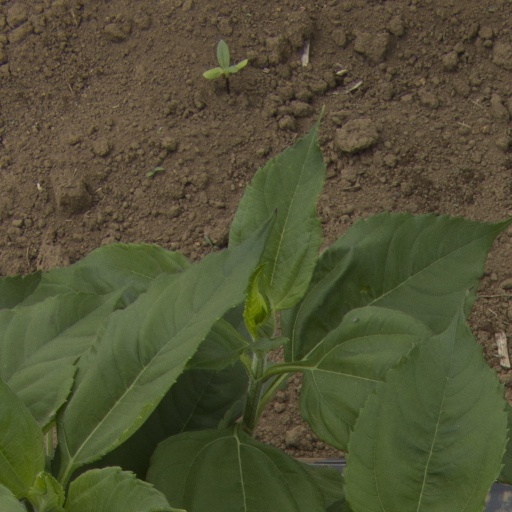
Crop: Jerusalem artichoke